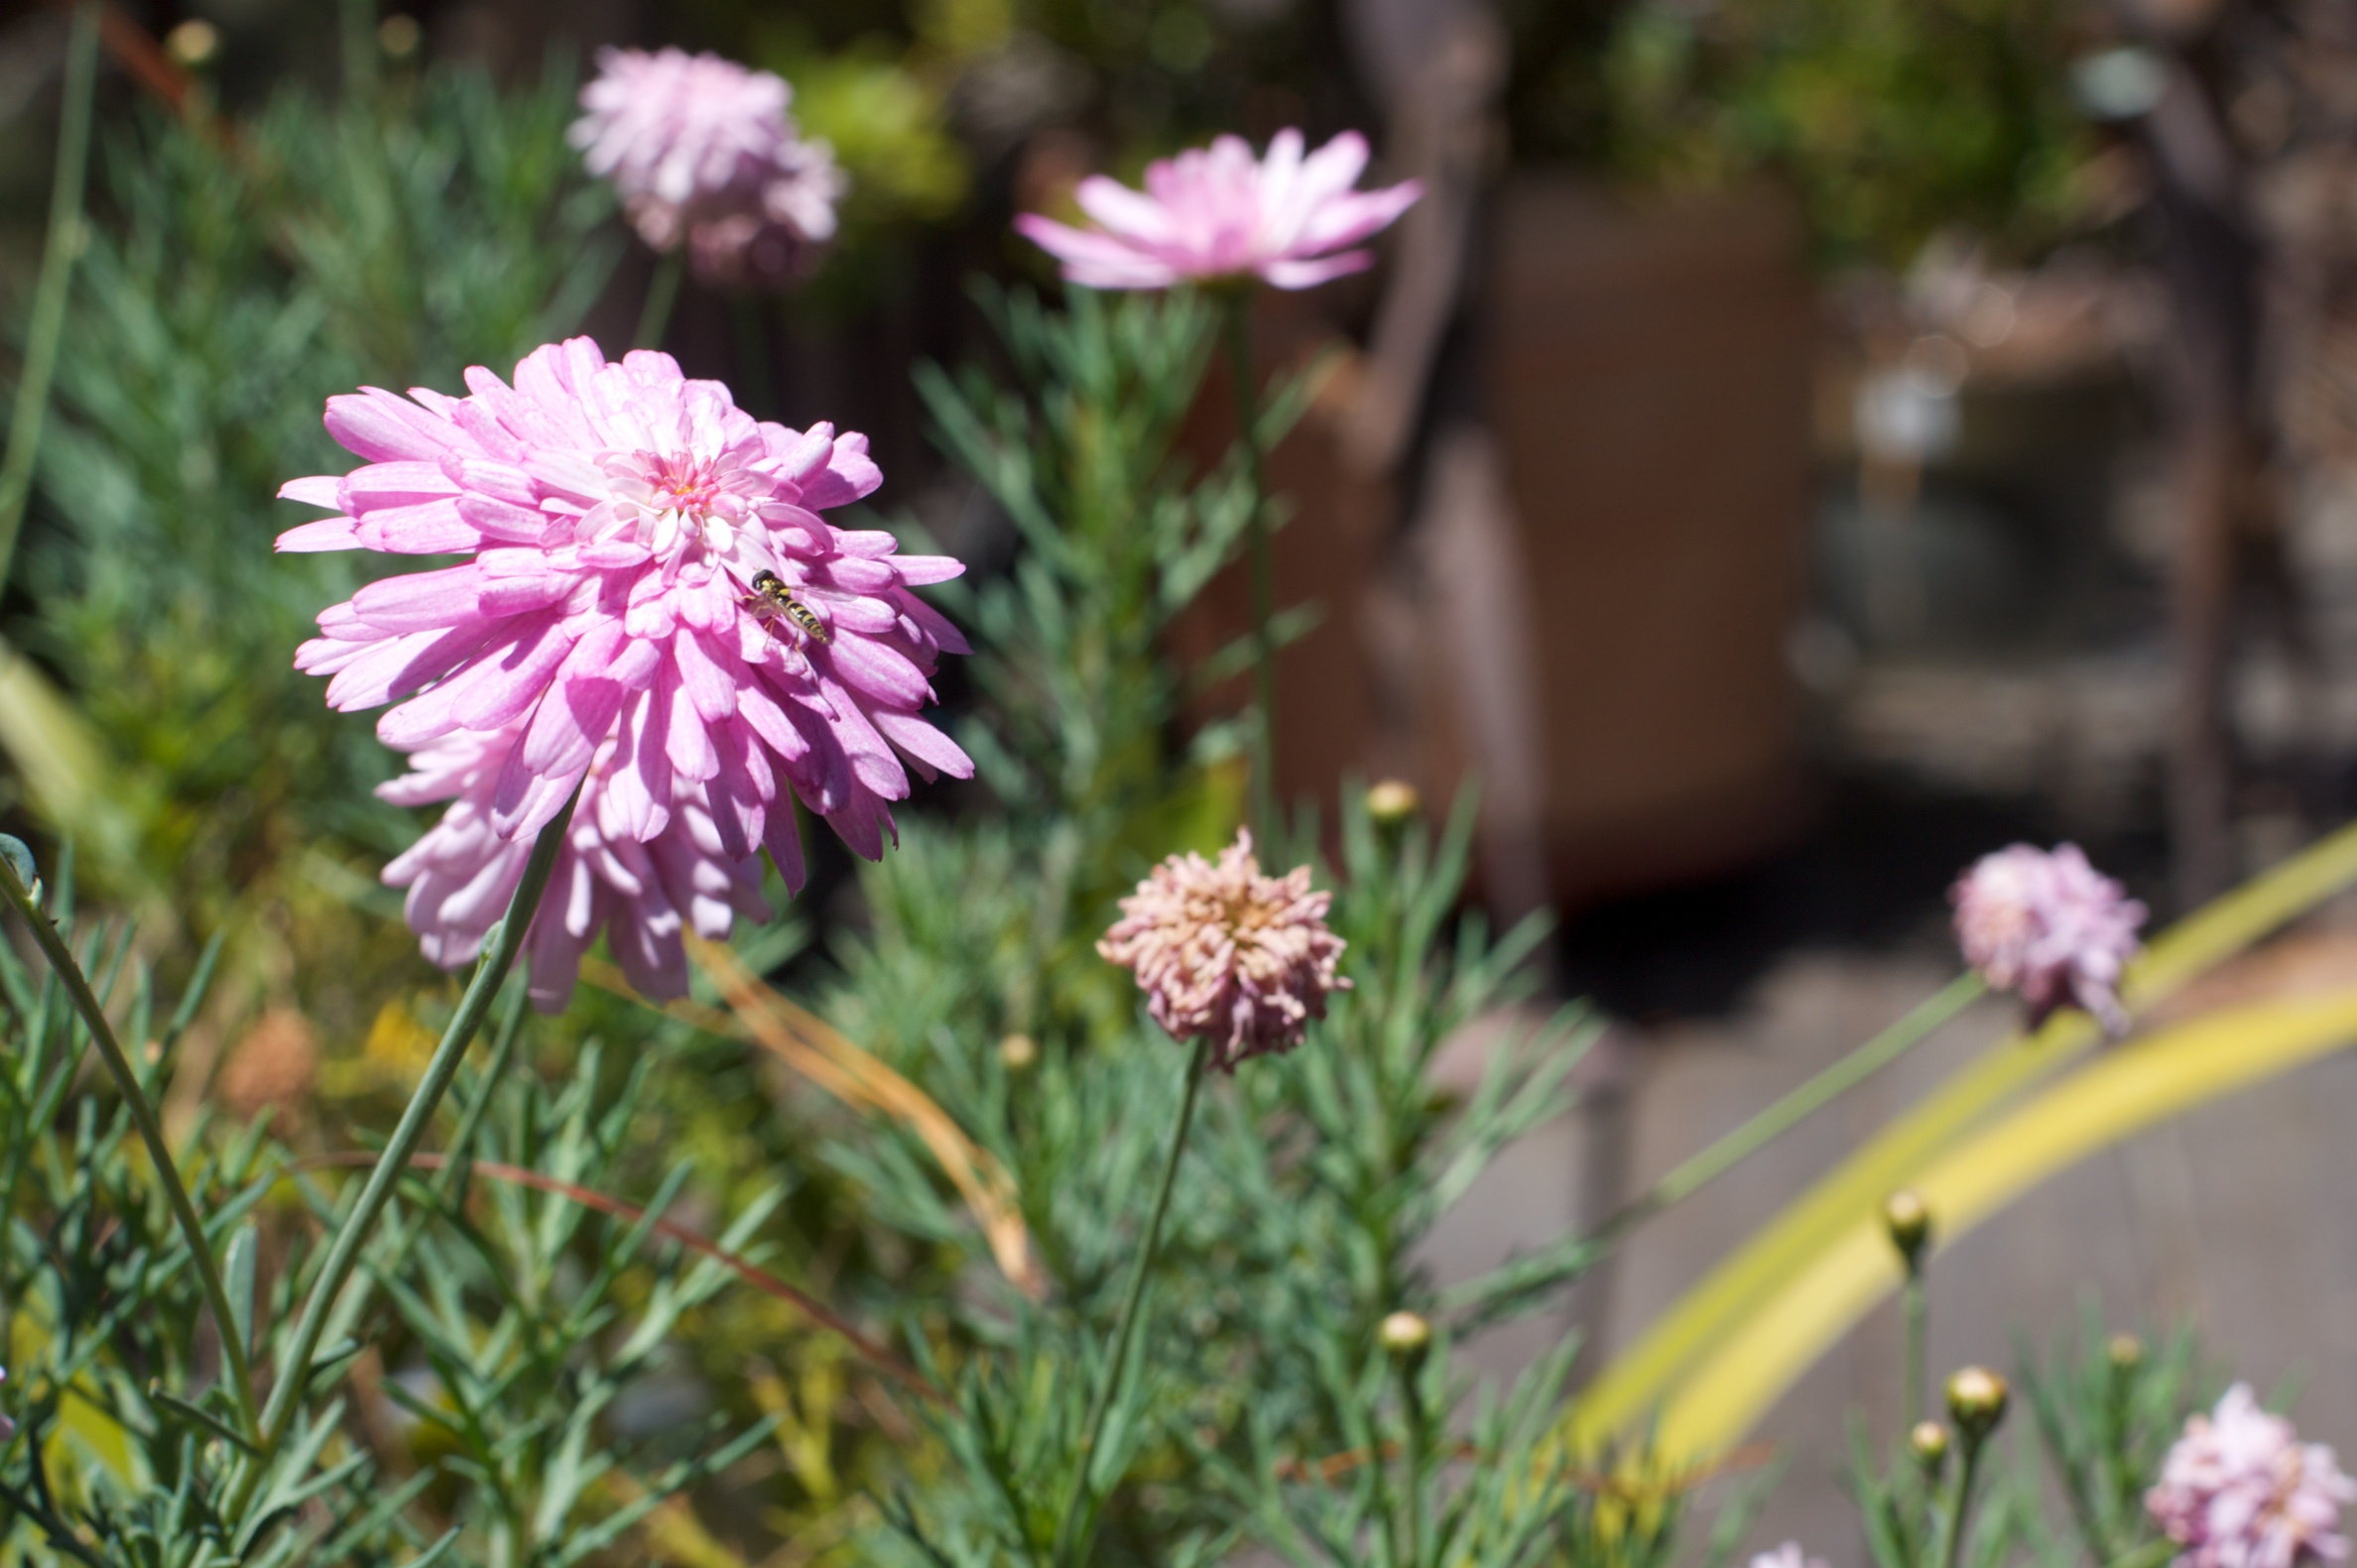
blossom, plant, meadow, flower, herb, produce, botany, garden, flora, wildflower, flowering plant, daisy family, land plant